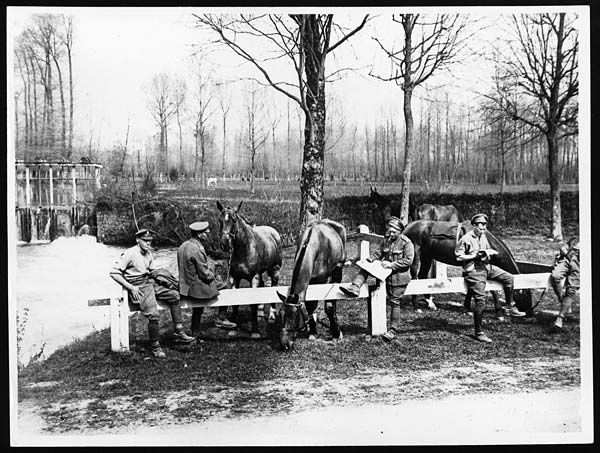
Black and white photograph of people posing around horses.
A fence with horses behind it and men sitting on it.
Men sit along a hitching post with horses in a black and white historical photo.
a group of men in uniform standing next to horses grazing next to a fence.
Soldiers feeding their horses by a wooden fence.